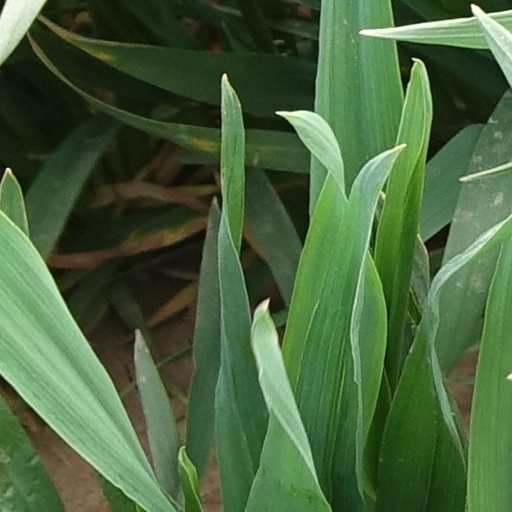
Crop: wheat